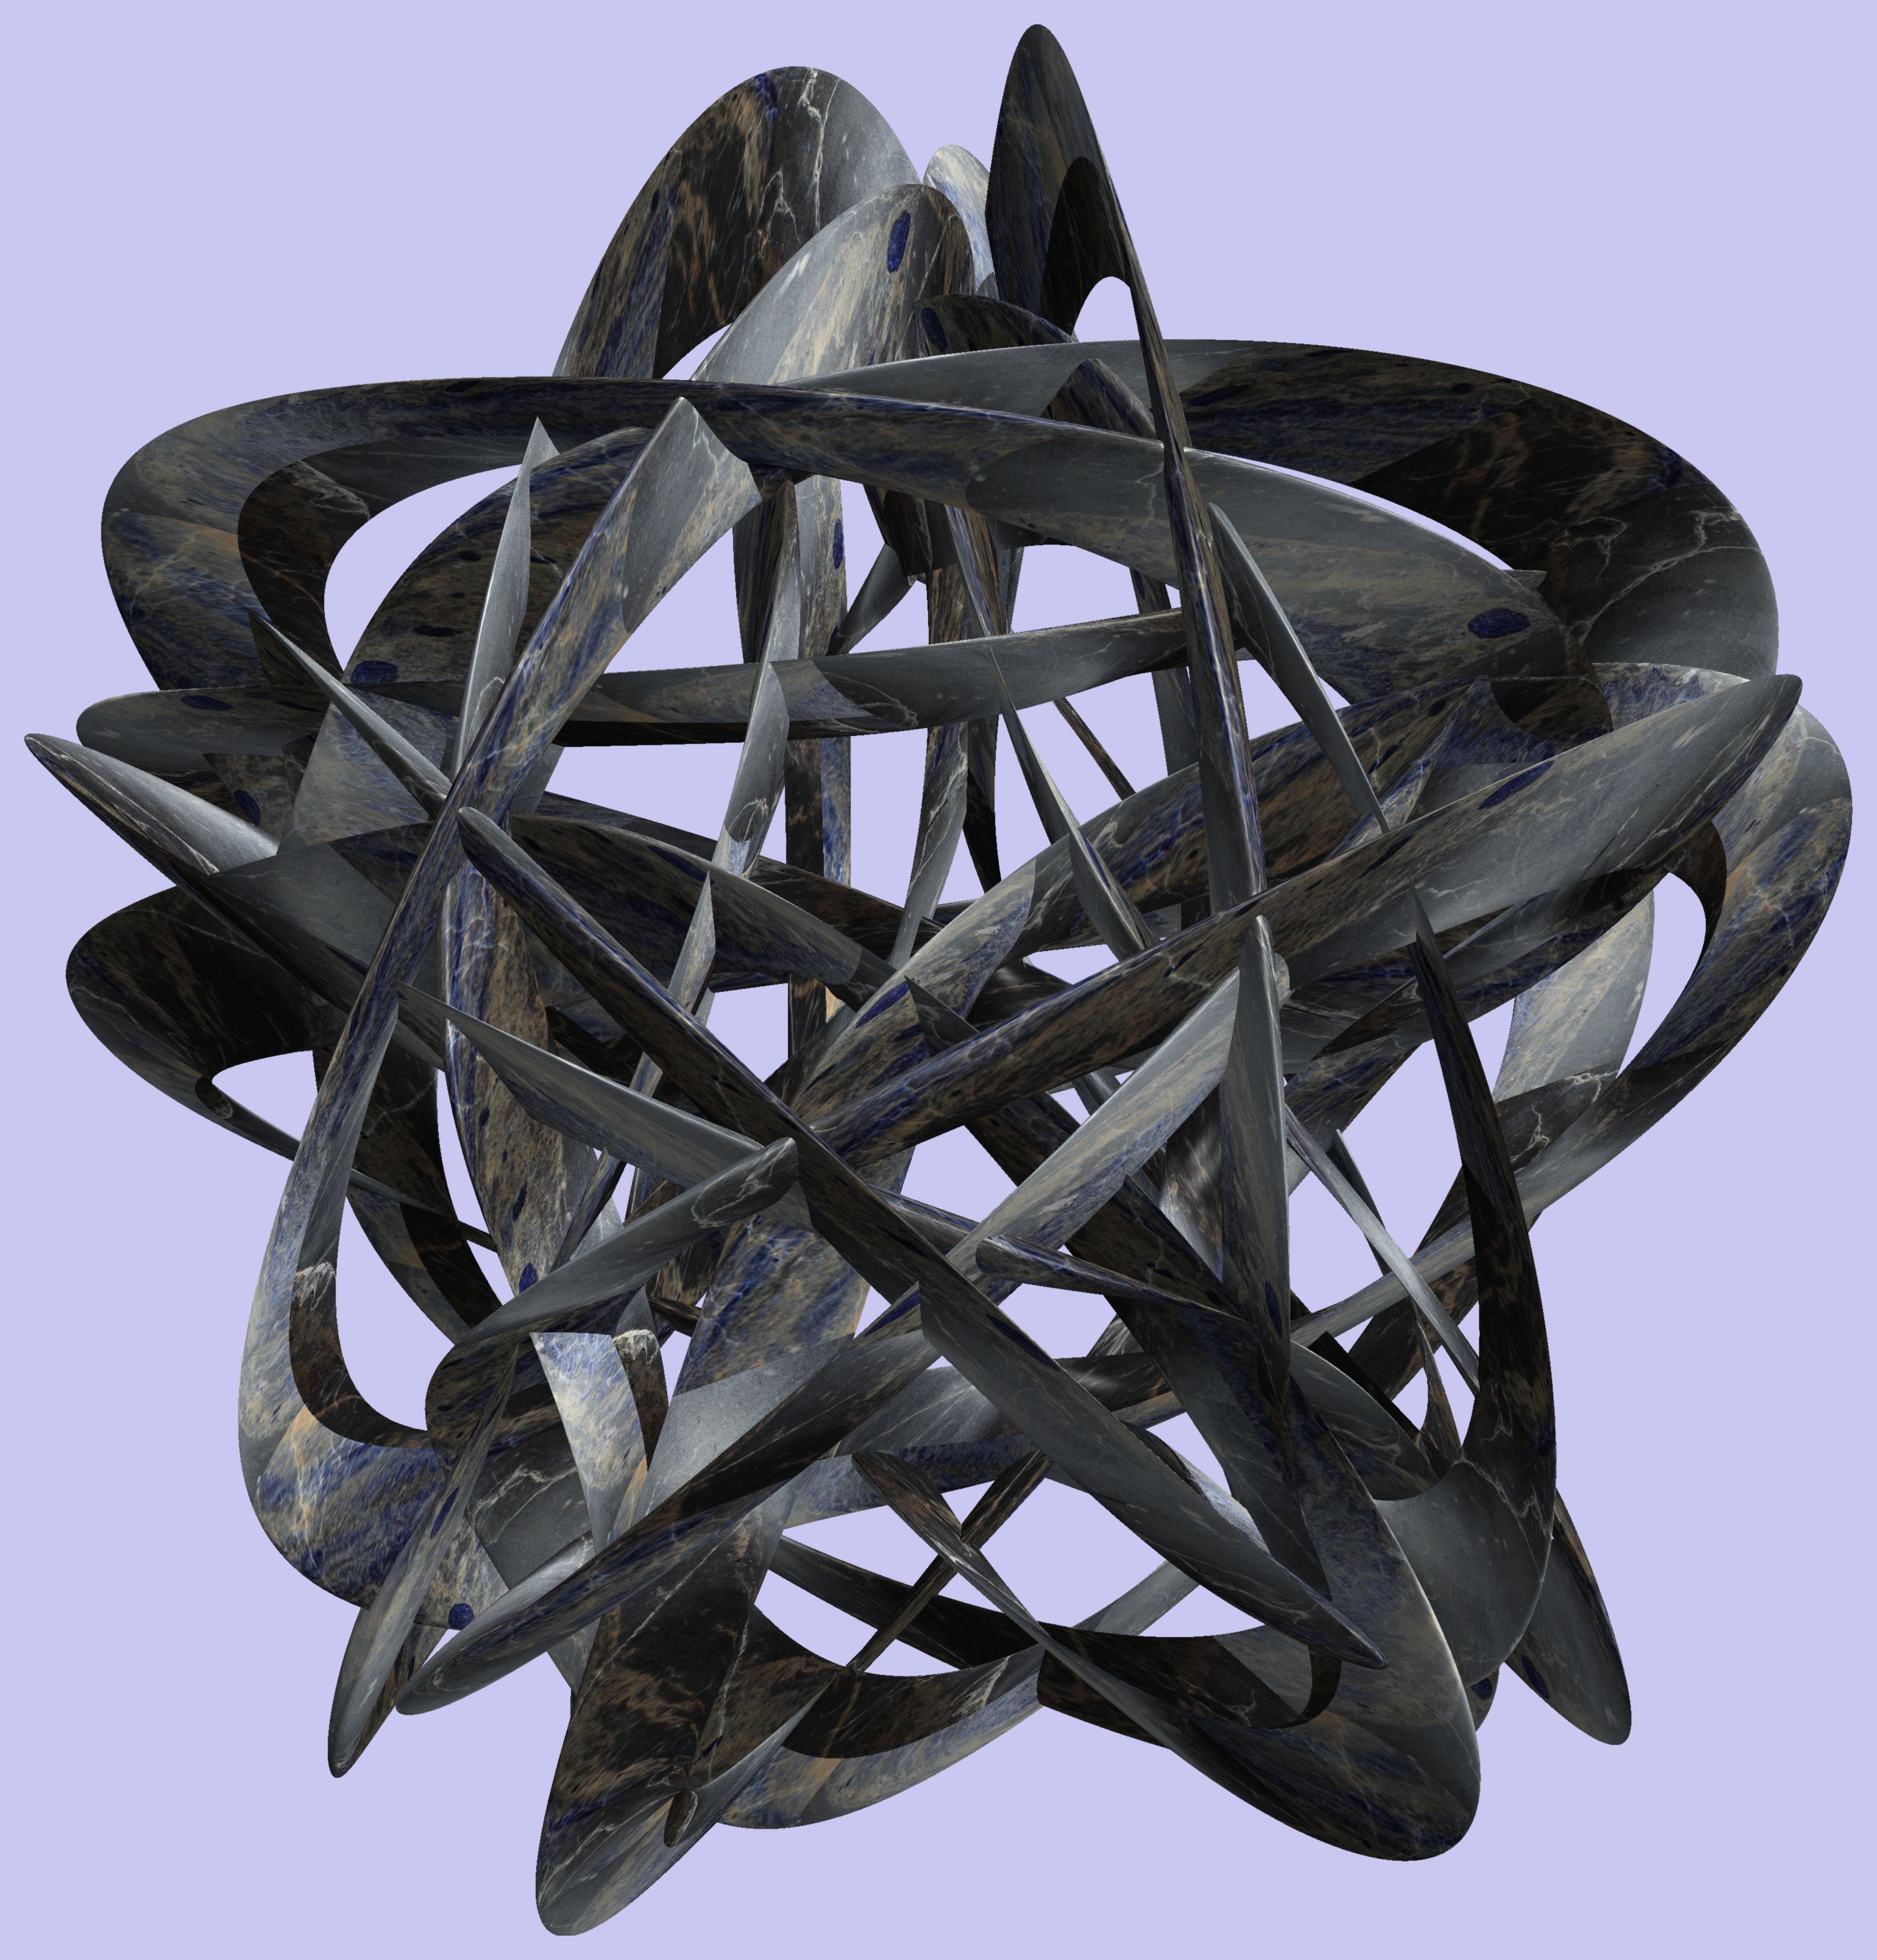
wing, structure, texture, pattern, sculpture, art, cool image, figure, design, symmetry, 3d, graphic, iron, torus, mathematica, cg, parametricplot3d, code, program, algorithm, abstruct, mapping